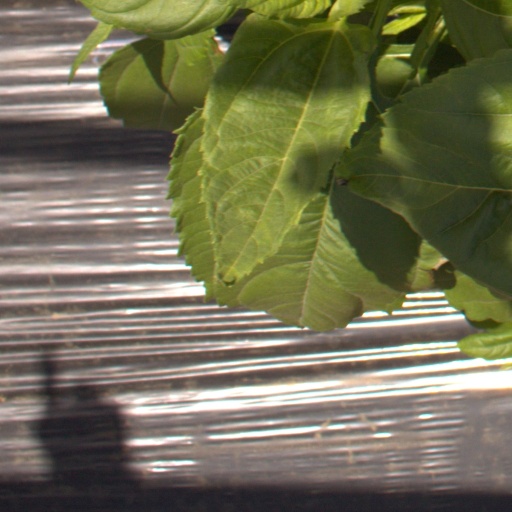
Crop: Jerusalem artichoke